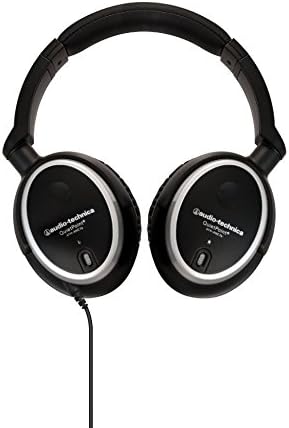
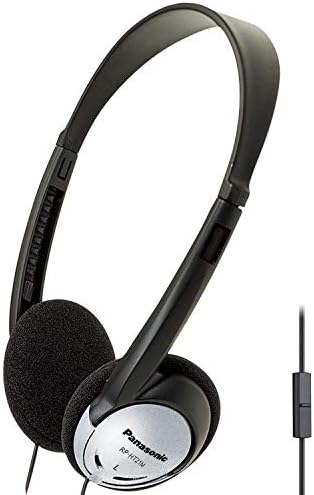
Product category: headphones
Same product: no